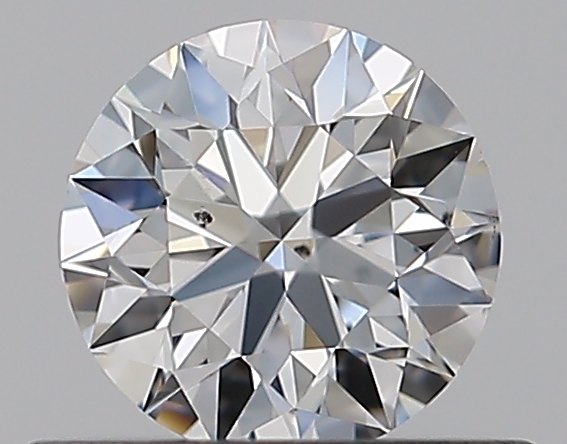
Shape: round
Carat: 0.5
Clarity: SI1
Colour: F
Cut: EX
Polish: EX
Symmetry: EX
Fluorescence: N
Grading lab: GIA
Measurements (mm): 5.04 x 5.07 x 3.16